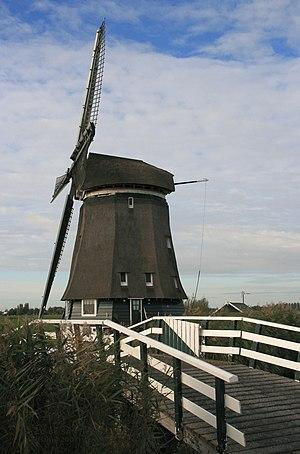
Cet article recense les moulins à vent de la province de Hollande-Septentrionale, aux Pays-Bas.